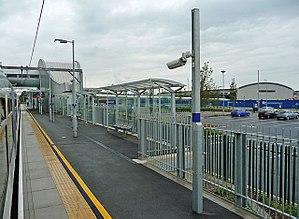
La gare de l'aéroport de Londres-Southend est une gare ferroviaire du Royaume-Uni, située à l'aéroport de Londres Southend.